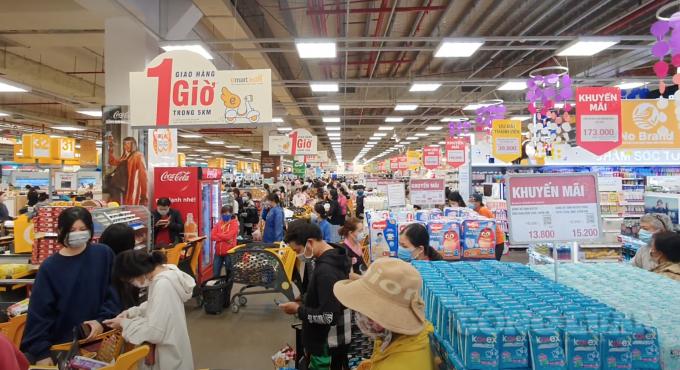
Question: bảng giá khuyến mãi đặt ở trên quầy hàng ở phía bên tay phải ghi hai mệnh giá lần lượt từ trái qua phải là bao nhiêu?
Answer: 13 800 đồng và 15 200 đồng